Effects of Hurricane Sandy in New York

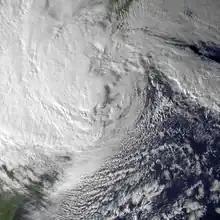
Satellite image of Sandy shortly before landfall in New Jersey on October 29

New York was severely affected by Hurricane Sandy on October 29–30, 2012, particularly New York City, its suburbs, and Long Island. Sandy's impacts included the flooding of the New York City Subway system, of many suburban communities, and of all road tunnels entering Manhattan except the Lincoln Tunnel. The New York Stock Exchange closed for two consecutive days. Numerous homes and businesses were destroyed by fire, including over 100 homes in Breezy Point, Queens. Large parts of the city and surrounding areas lost electricity for several days. Several thousand people in midtown Manhattan were evacuated for six days due to a crane collapse at Extell's One57. Bellevue Hospital Center and a few other large hospitals were closed and evacuated. Flooding at 140 West Street and another exchange disrupted voice and data communication in lower Manhattan.